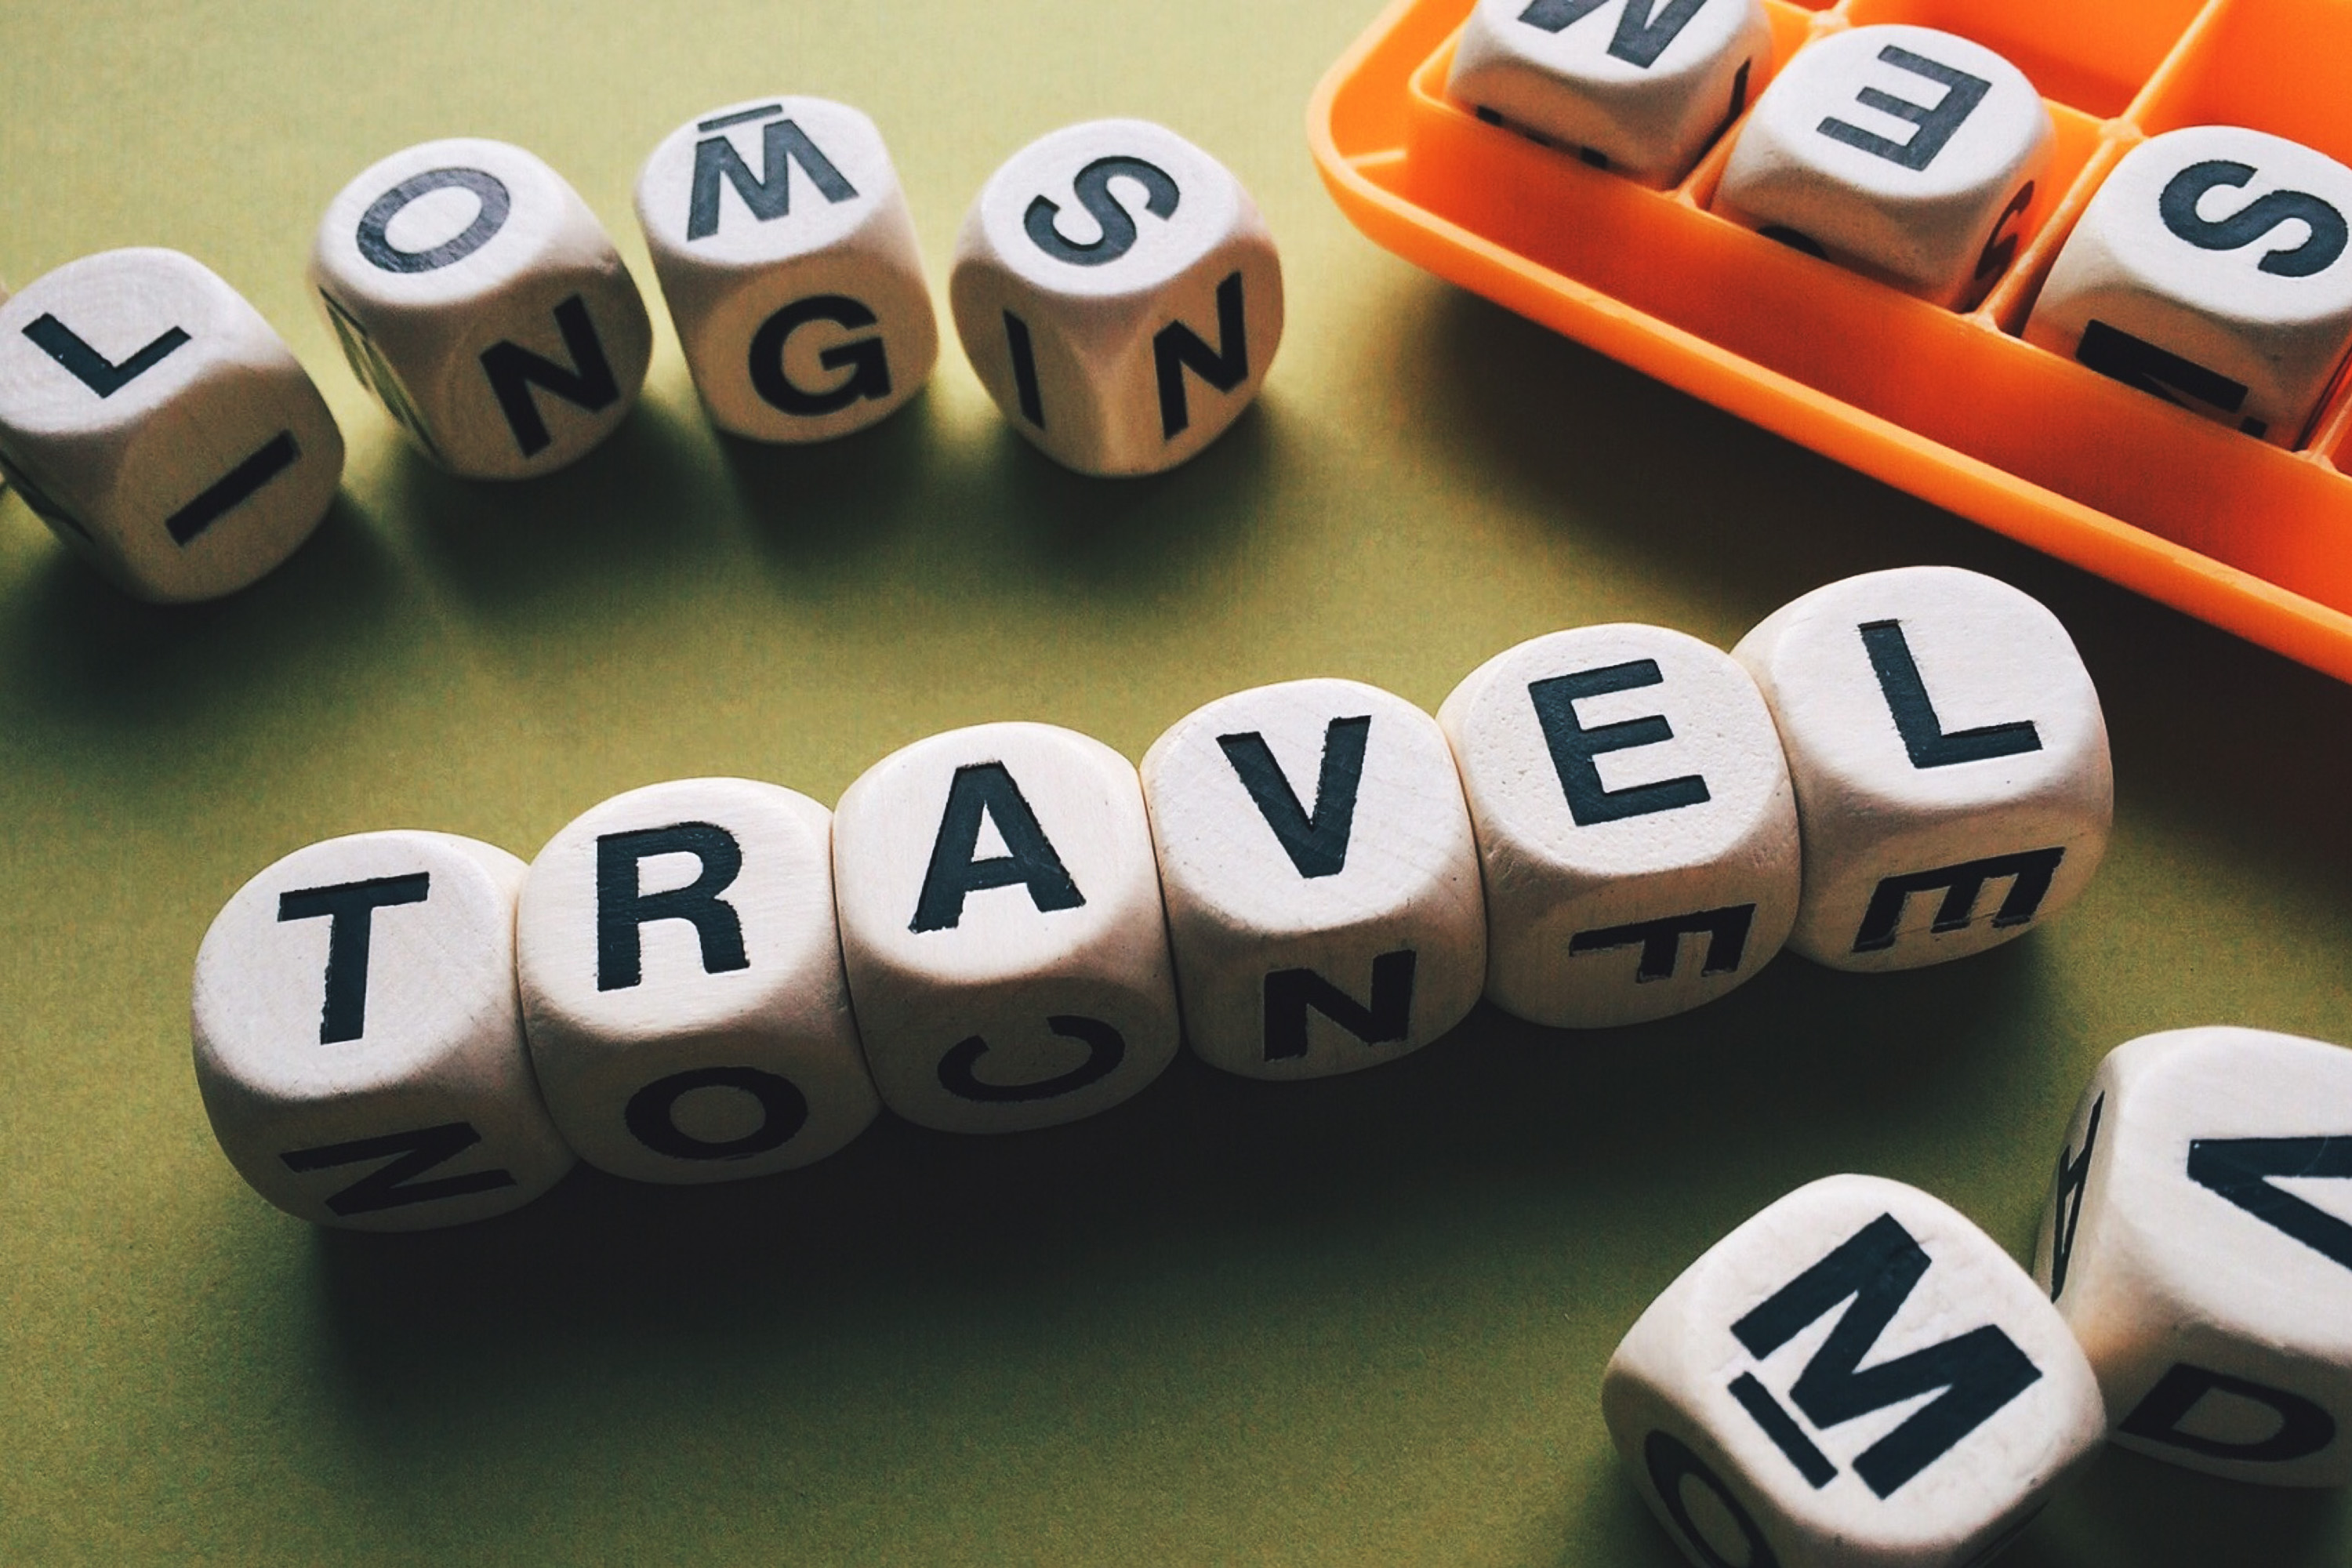
games, dice game, indoor games and sports, number, recreation, office equipment, tabletop game, dice